Who Killed Archie?

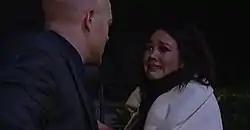
Stacey Slater confesses to Max Branning that she killed Archie Mitchell in the live episode broadcast on 19 February 2010.

"Who Killed Archie?" is a storyline from the BBC soap opera "EastEnders". It began on 25 December 2009, Christmas Day, when the character Archie Mitchell, played by Larry Lamb, was murdered by an unseen person. Events leading up to and following the murder put several characters in the frame, in the style of a Whodunit mystery. The culprit was kept a tight secret within the production crew as well, with only seven people knowing the identity of the killer. The murderer was revealed as Stacey Slater (Lacey Turner) during a live episode titled "EastEnders Live", broadcast on 19 February 2010, the show's 25th anniversary. Turner was told thirty minutes before the broadcast that Stacey was the killer, and actors rehearsed several possible endings. Finally, a two-hander episode between Stacey and her ex-lover Max Branning (Jake Wood) on 26 March 2010 explained how she killed Archie - who had previously been the show's main antagonist prior to the character's death and murder storyline.